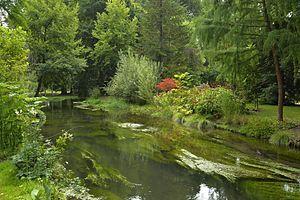
Acquigny, flânerie dans un parc romantique
Le château d'Acquigny est un château situé dans le département de l'Eure en Normandie.
Acquigny est une commune française située dans le département de l'Eure, en région Normandie.